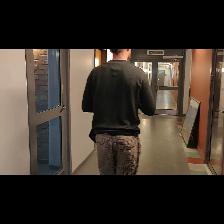
Label: Human